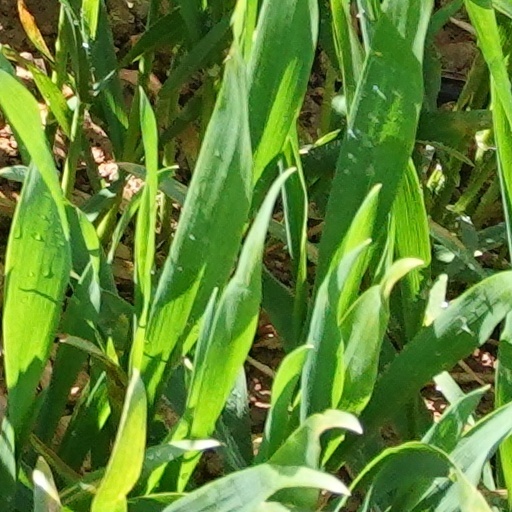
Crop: wheat